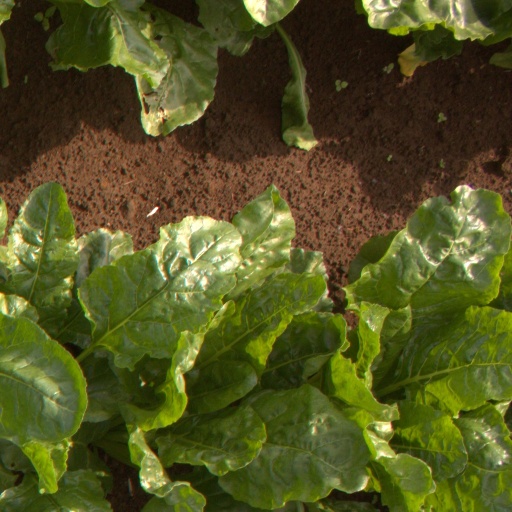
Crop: sugar beet